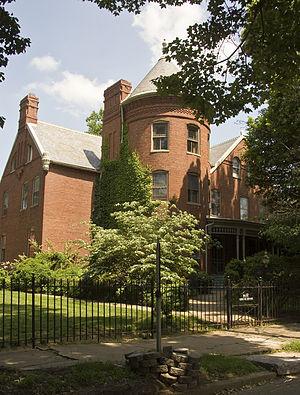
Maison Perkins, South Mildred Street, Charles Town, Virginie occidentale, États-Unis